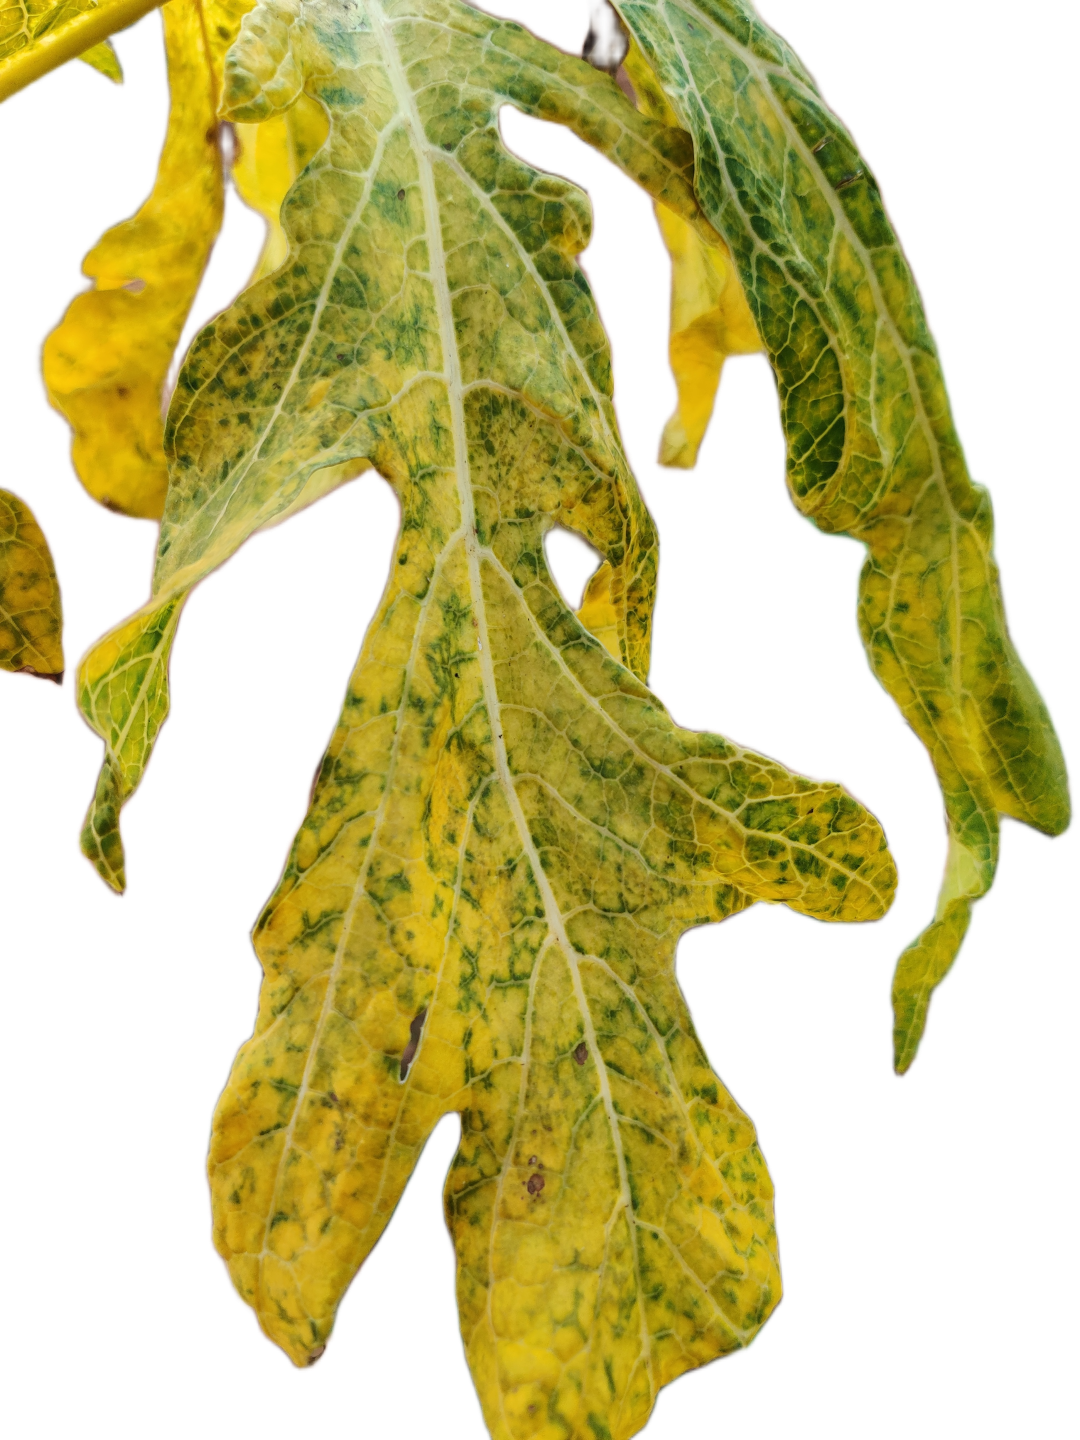
Crop: Papaya
Label: Curled_Yellow_Spot